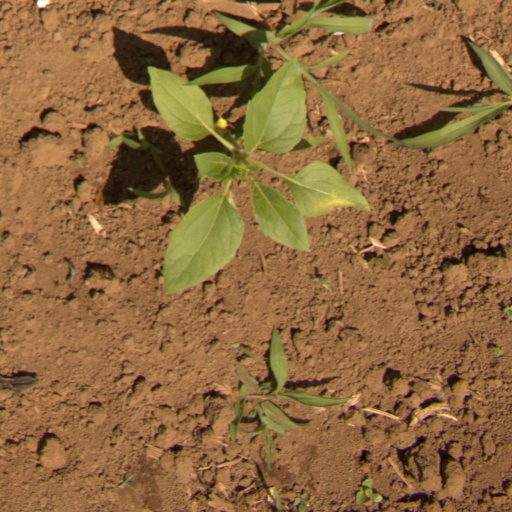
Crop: Jerusalem artichoke